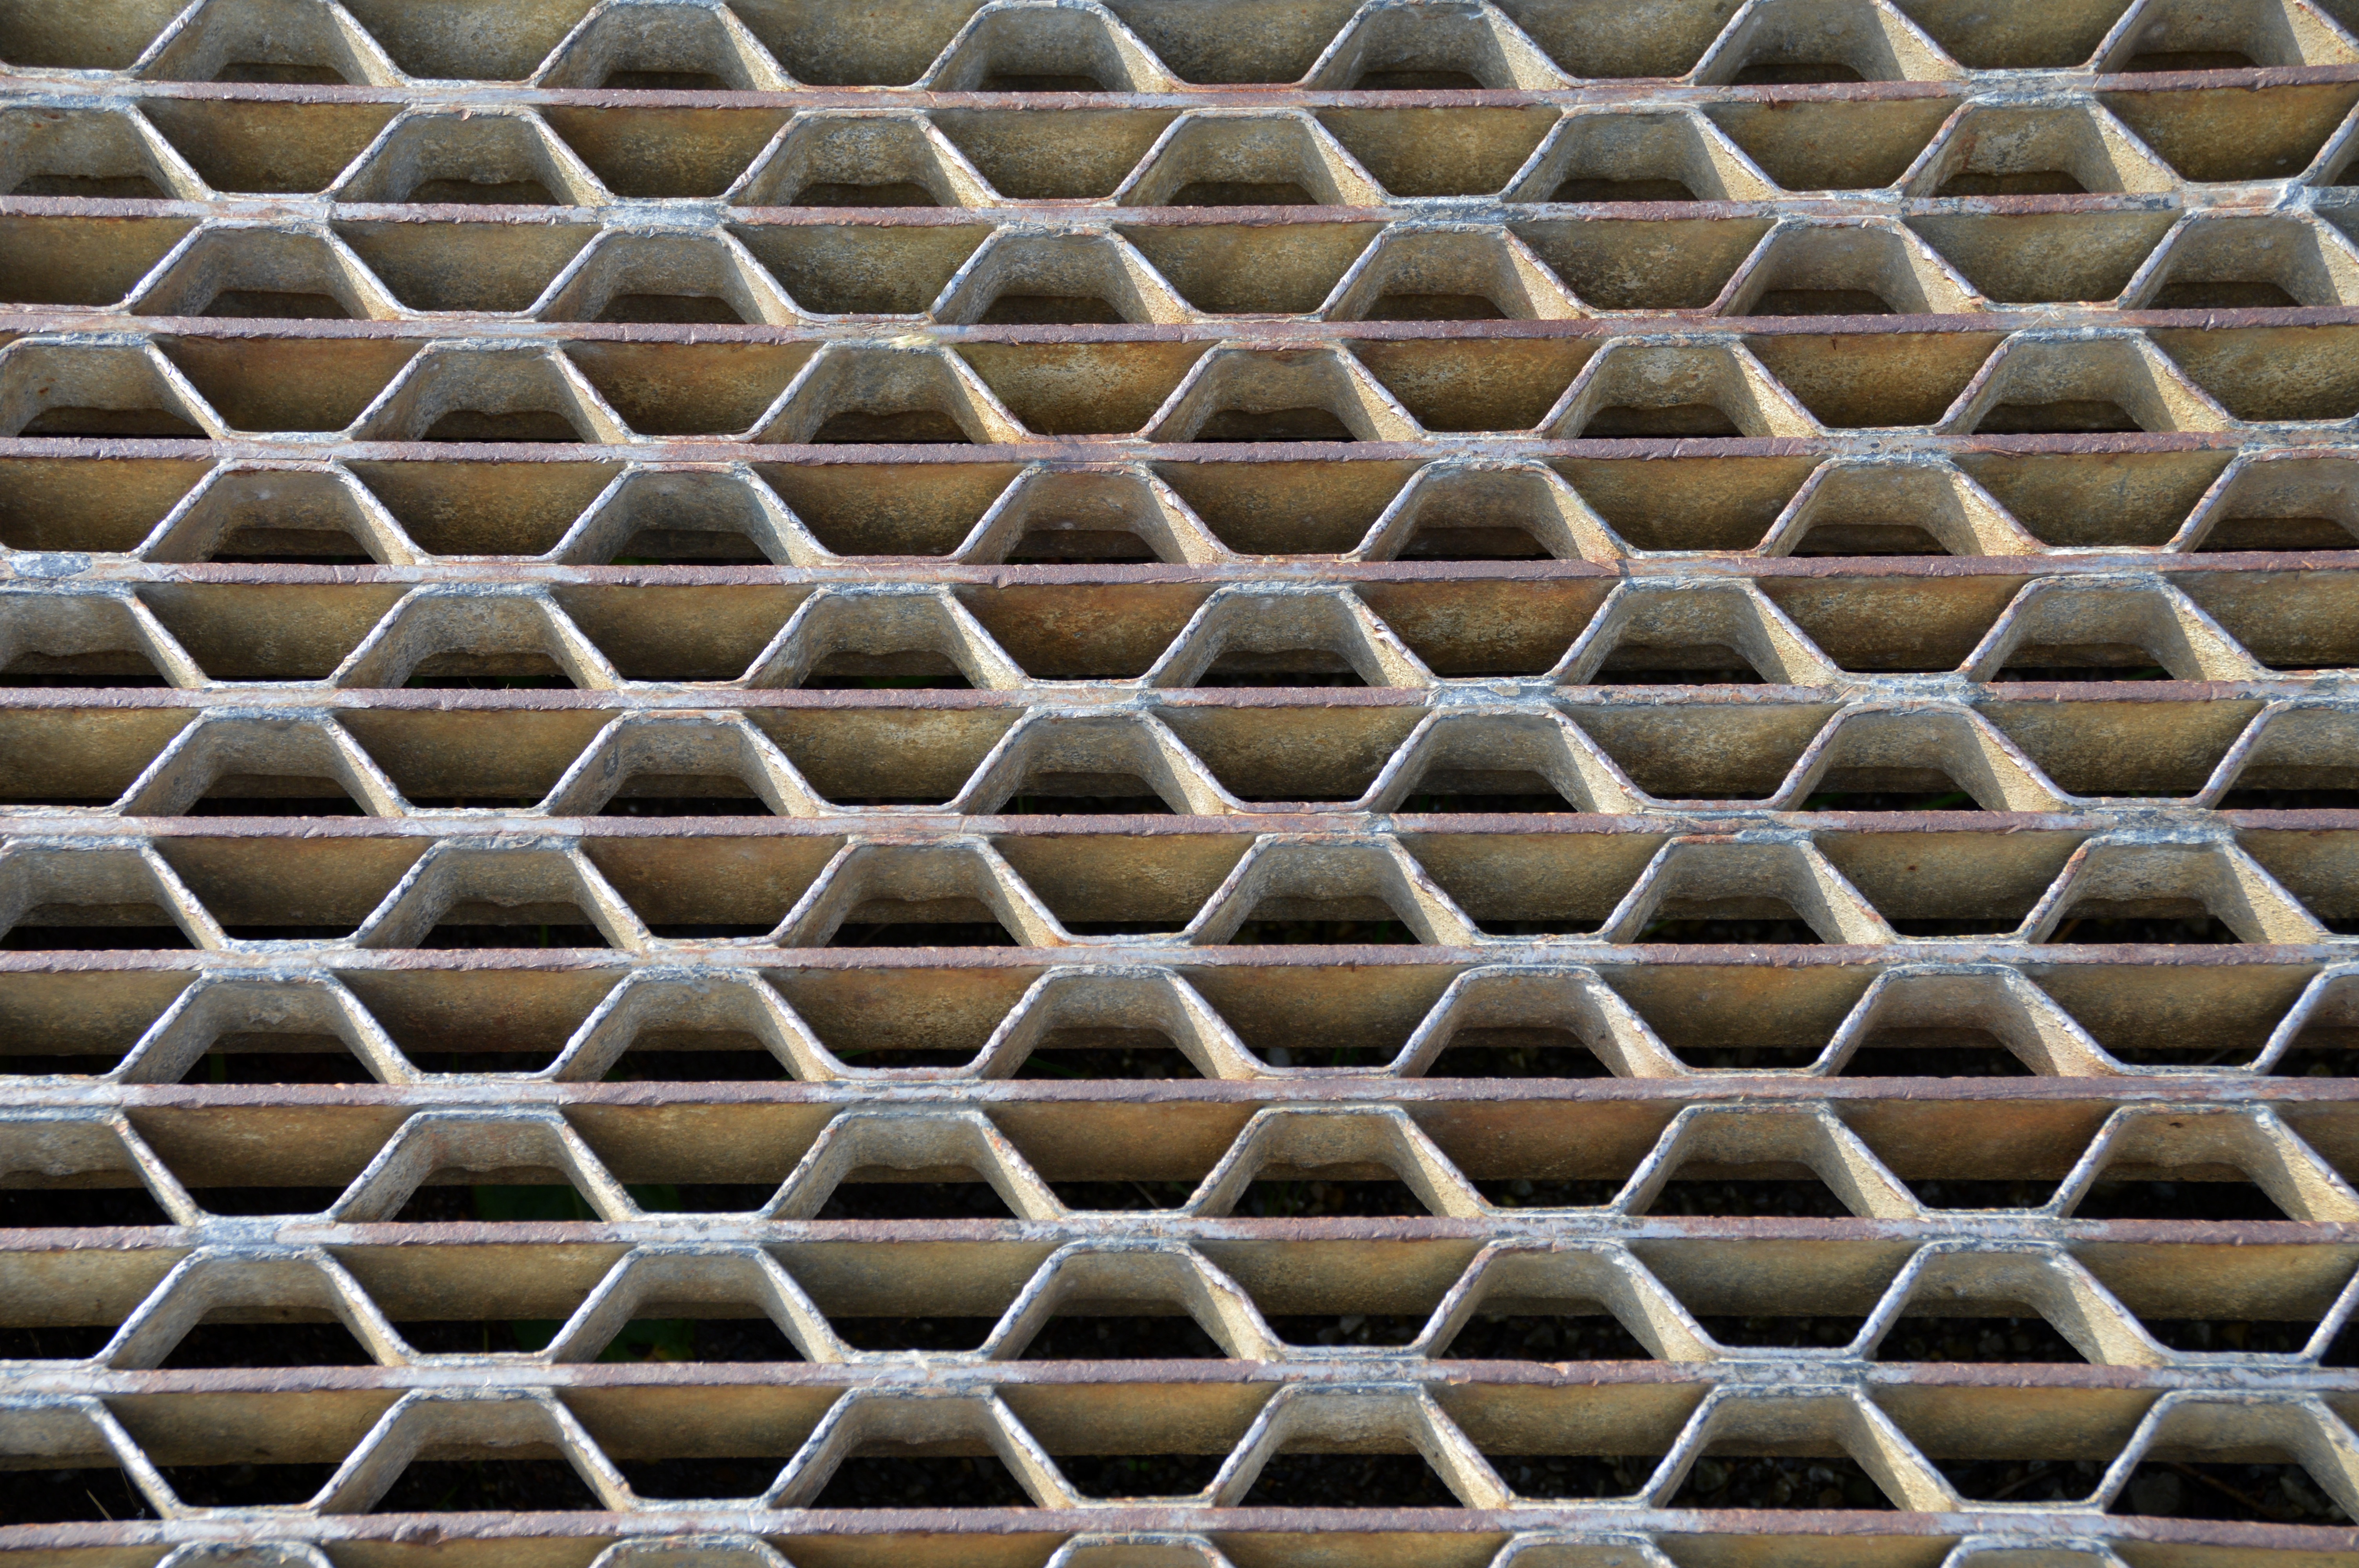
abstract, structure, texture, floor, pattern, line, metal, object, brick, material, braid, art, background, design, net, symmetry, mosaic, mesh, grid, graphic, shaft, brickwork, network, steel grid, material collection, flooring, road surface, chain link fencing